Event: Nepal Earthquake
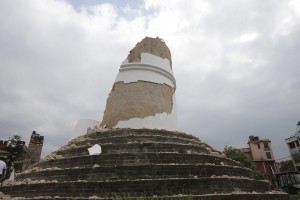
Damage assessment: damage